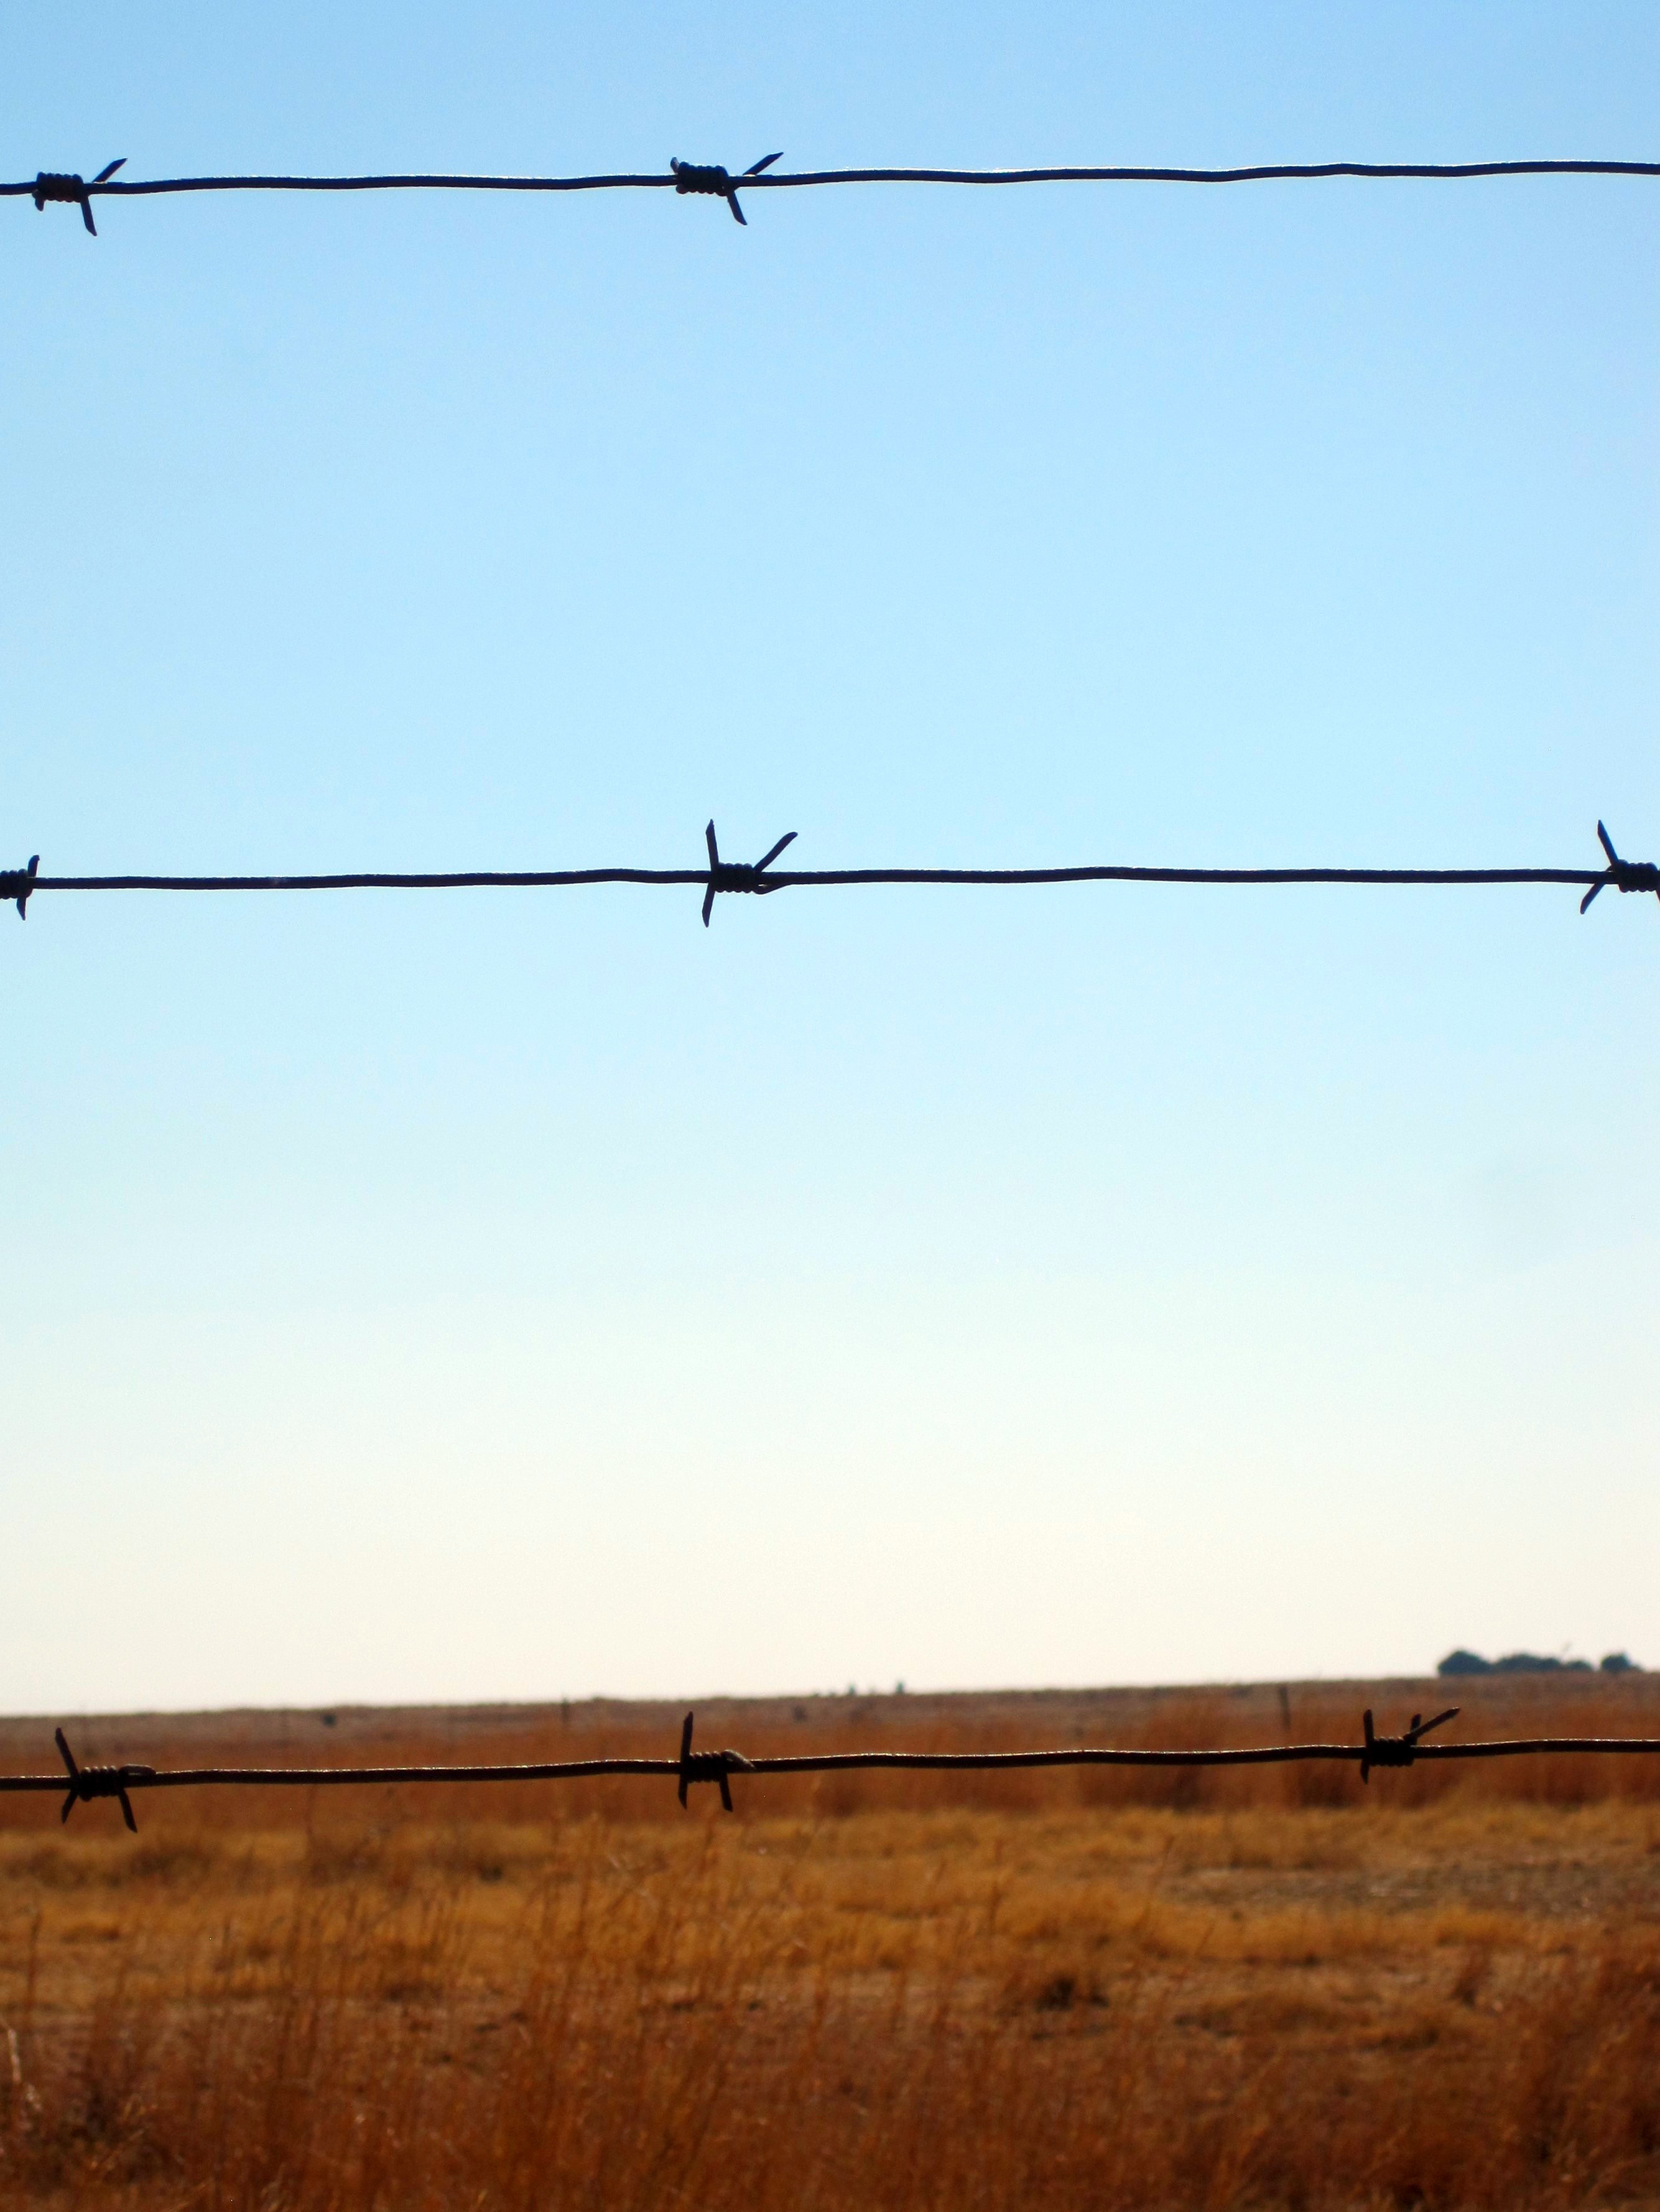
sharp, fence, barbed wire, sky, wind, wire, line, electricity, straight, barbed, secure, veld, outdoor structure, wire fencing, home fencing, overhead power line, taught